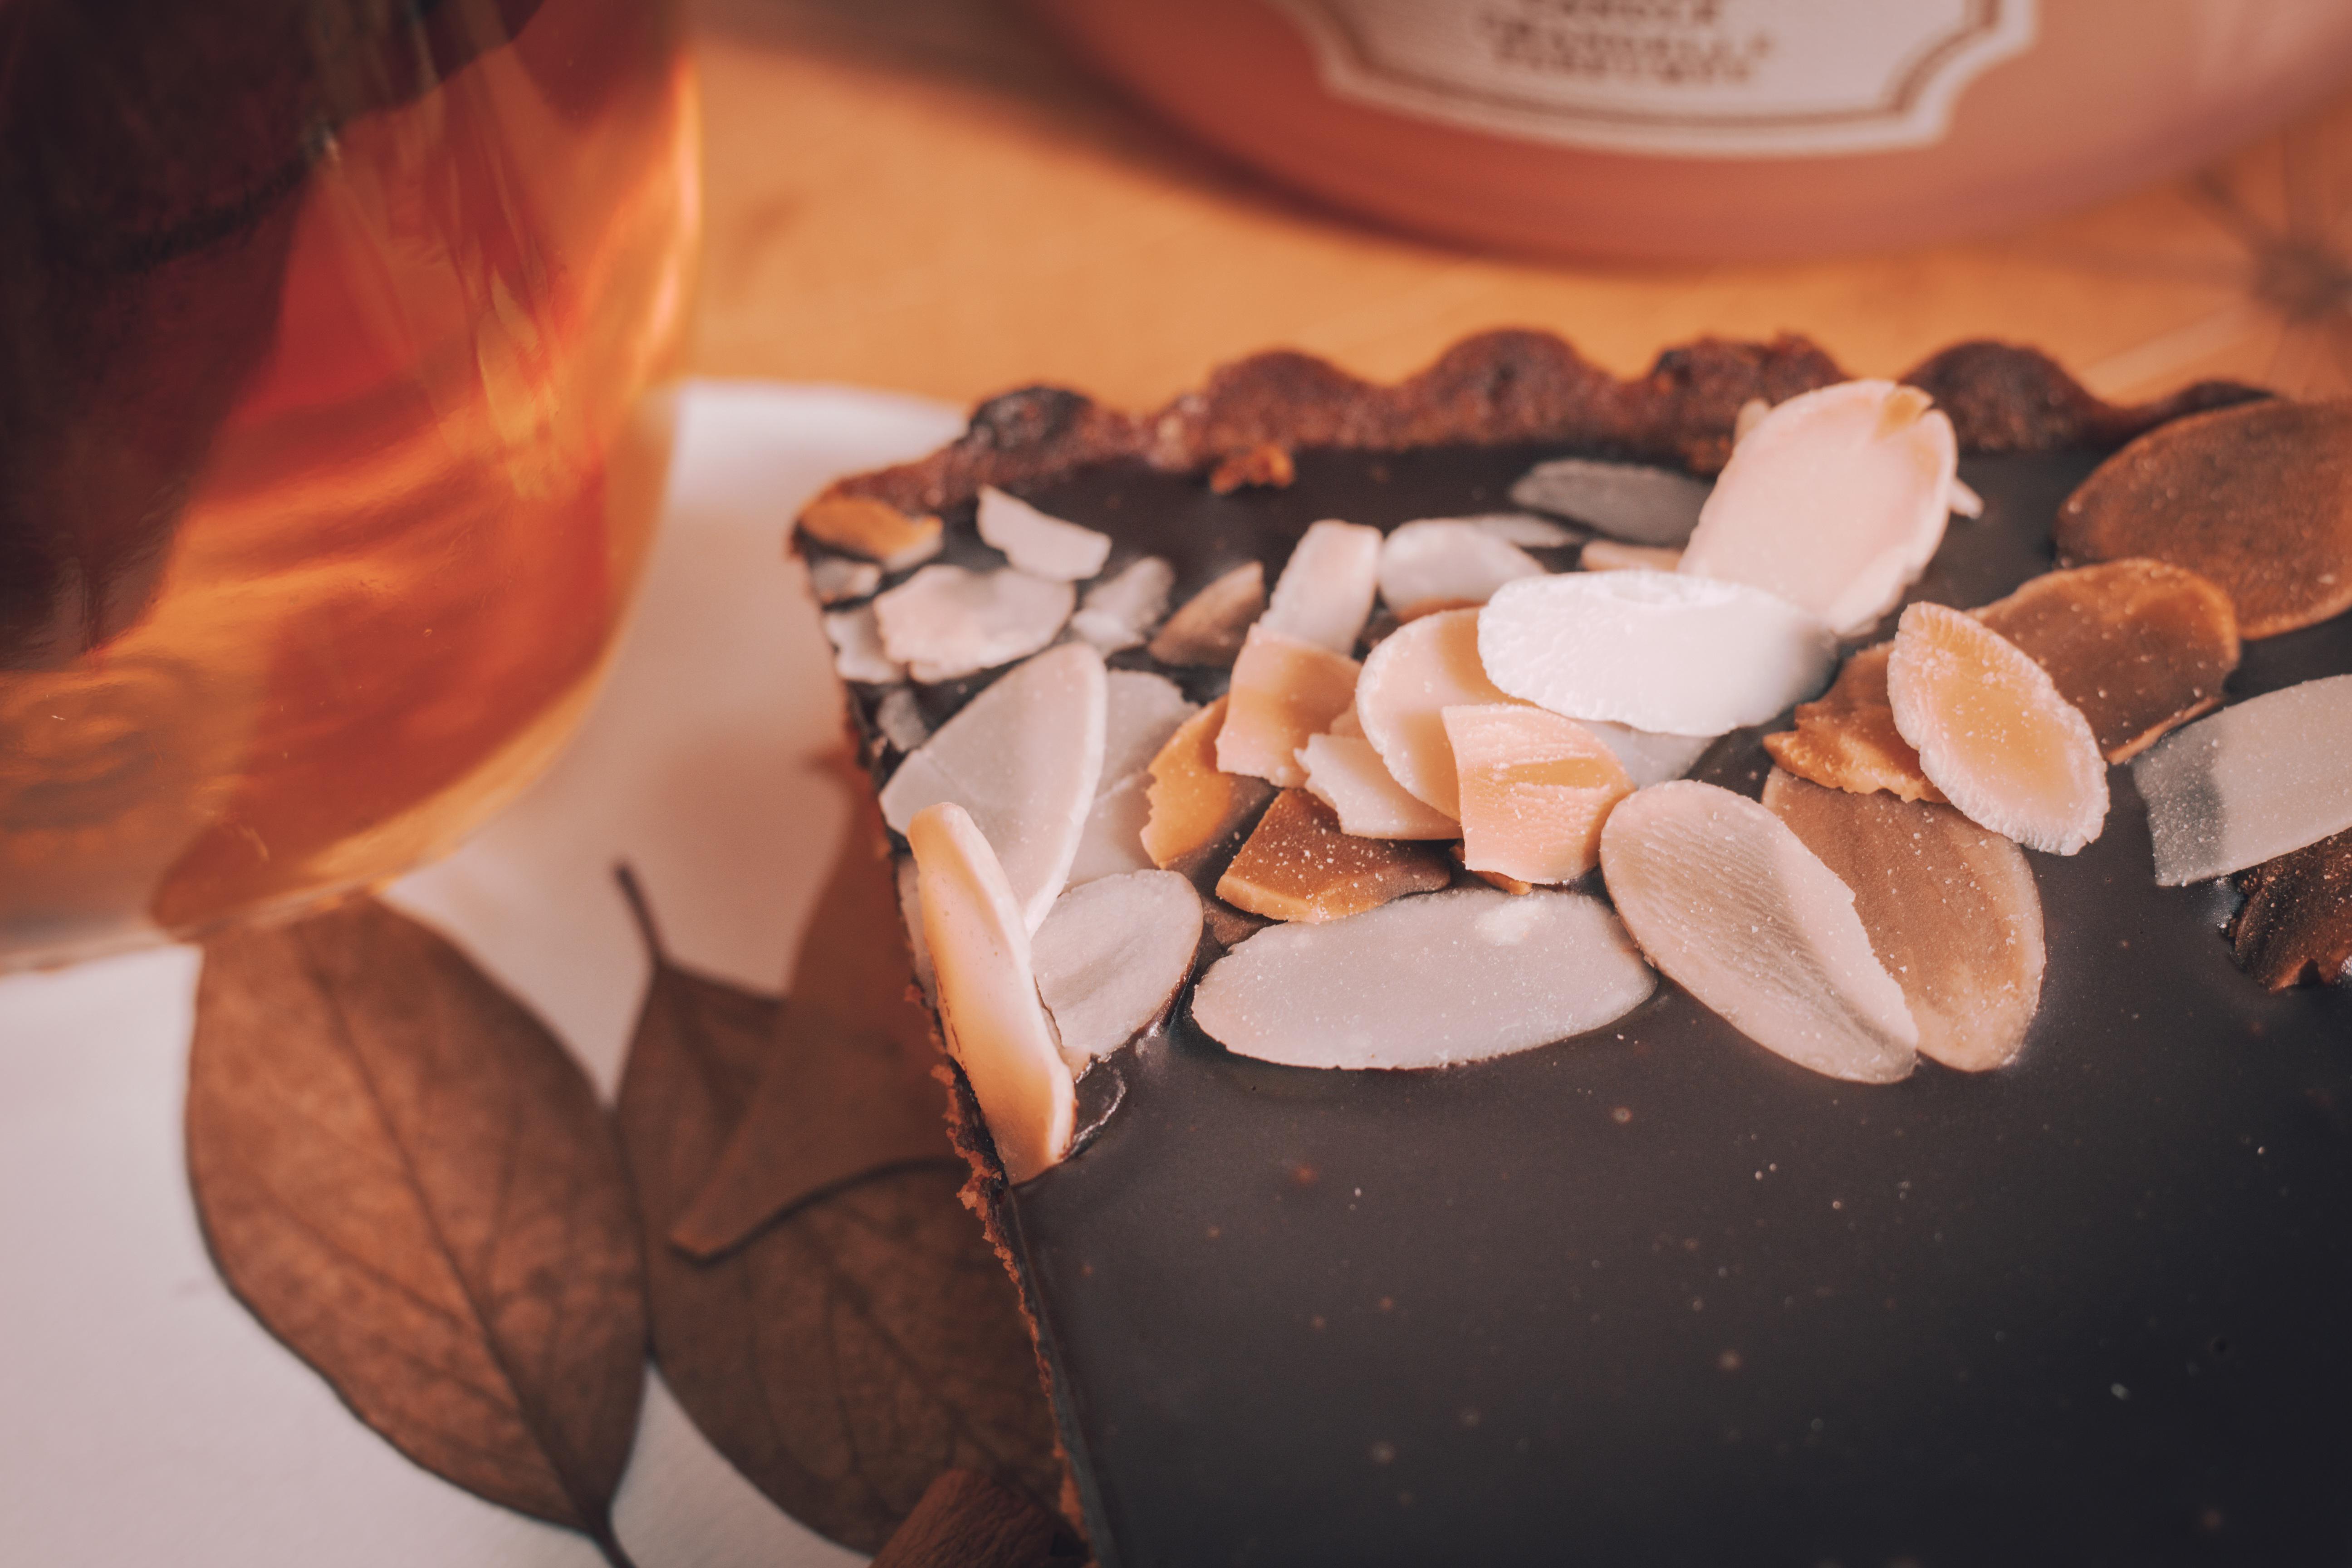
pie, autumn, cake, brown, food, orange, wood, cuisine, ingredient, recipe, dish, sweetness, twig, finger food, event, baking, art, still life photography, icing, comfort food, delicacy, dessert, snack, chocolate, rock, baked goods, confectionery, junk food, shadow, buttercream